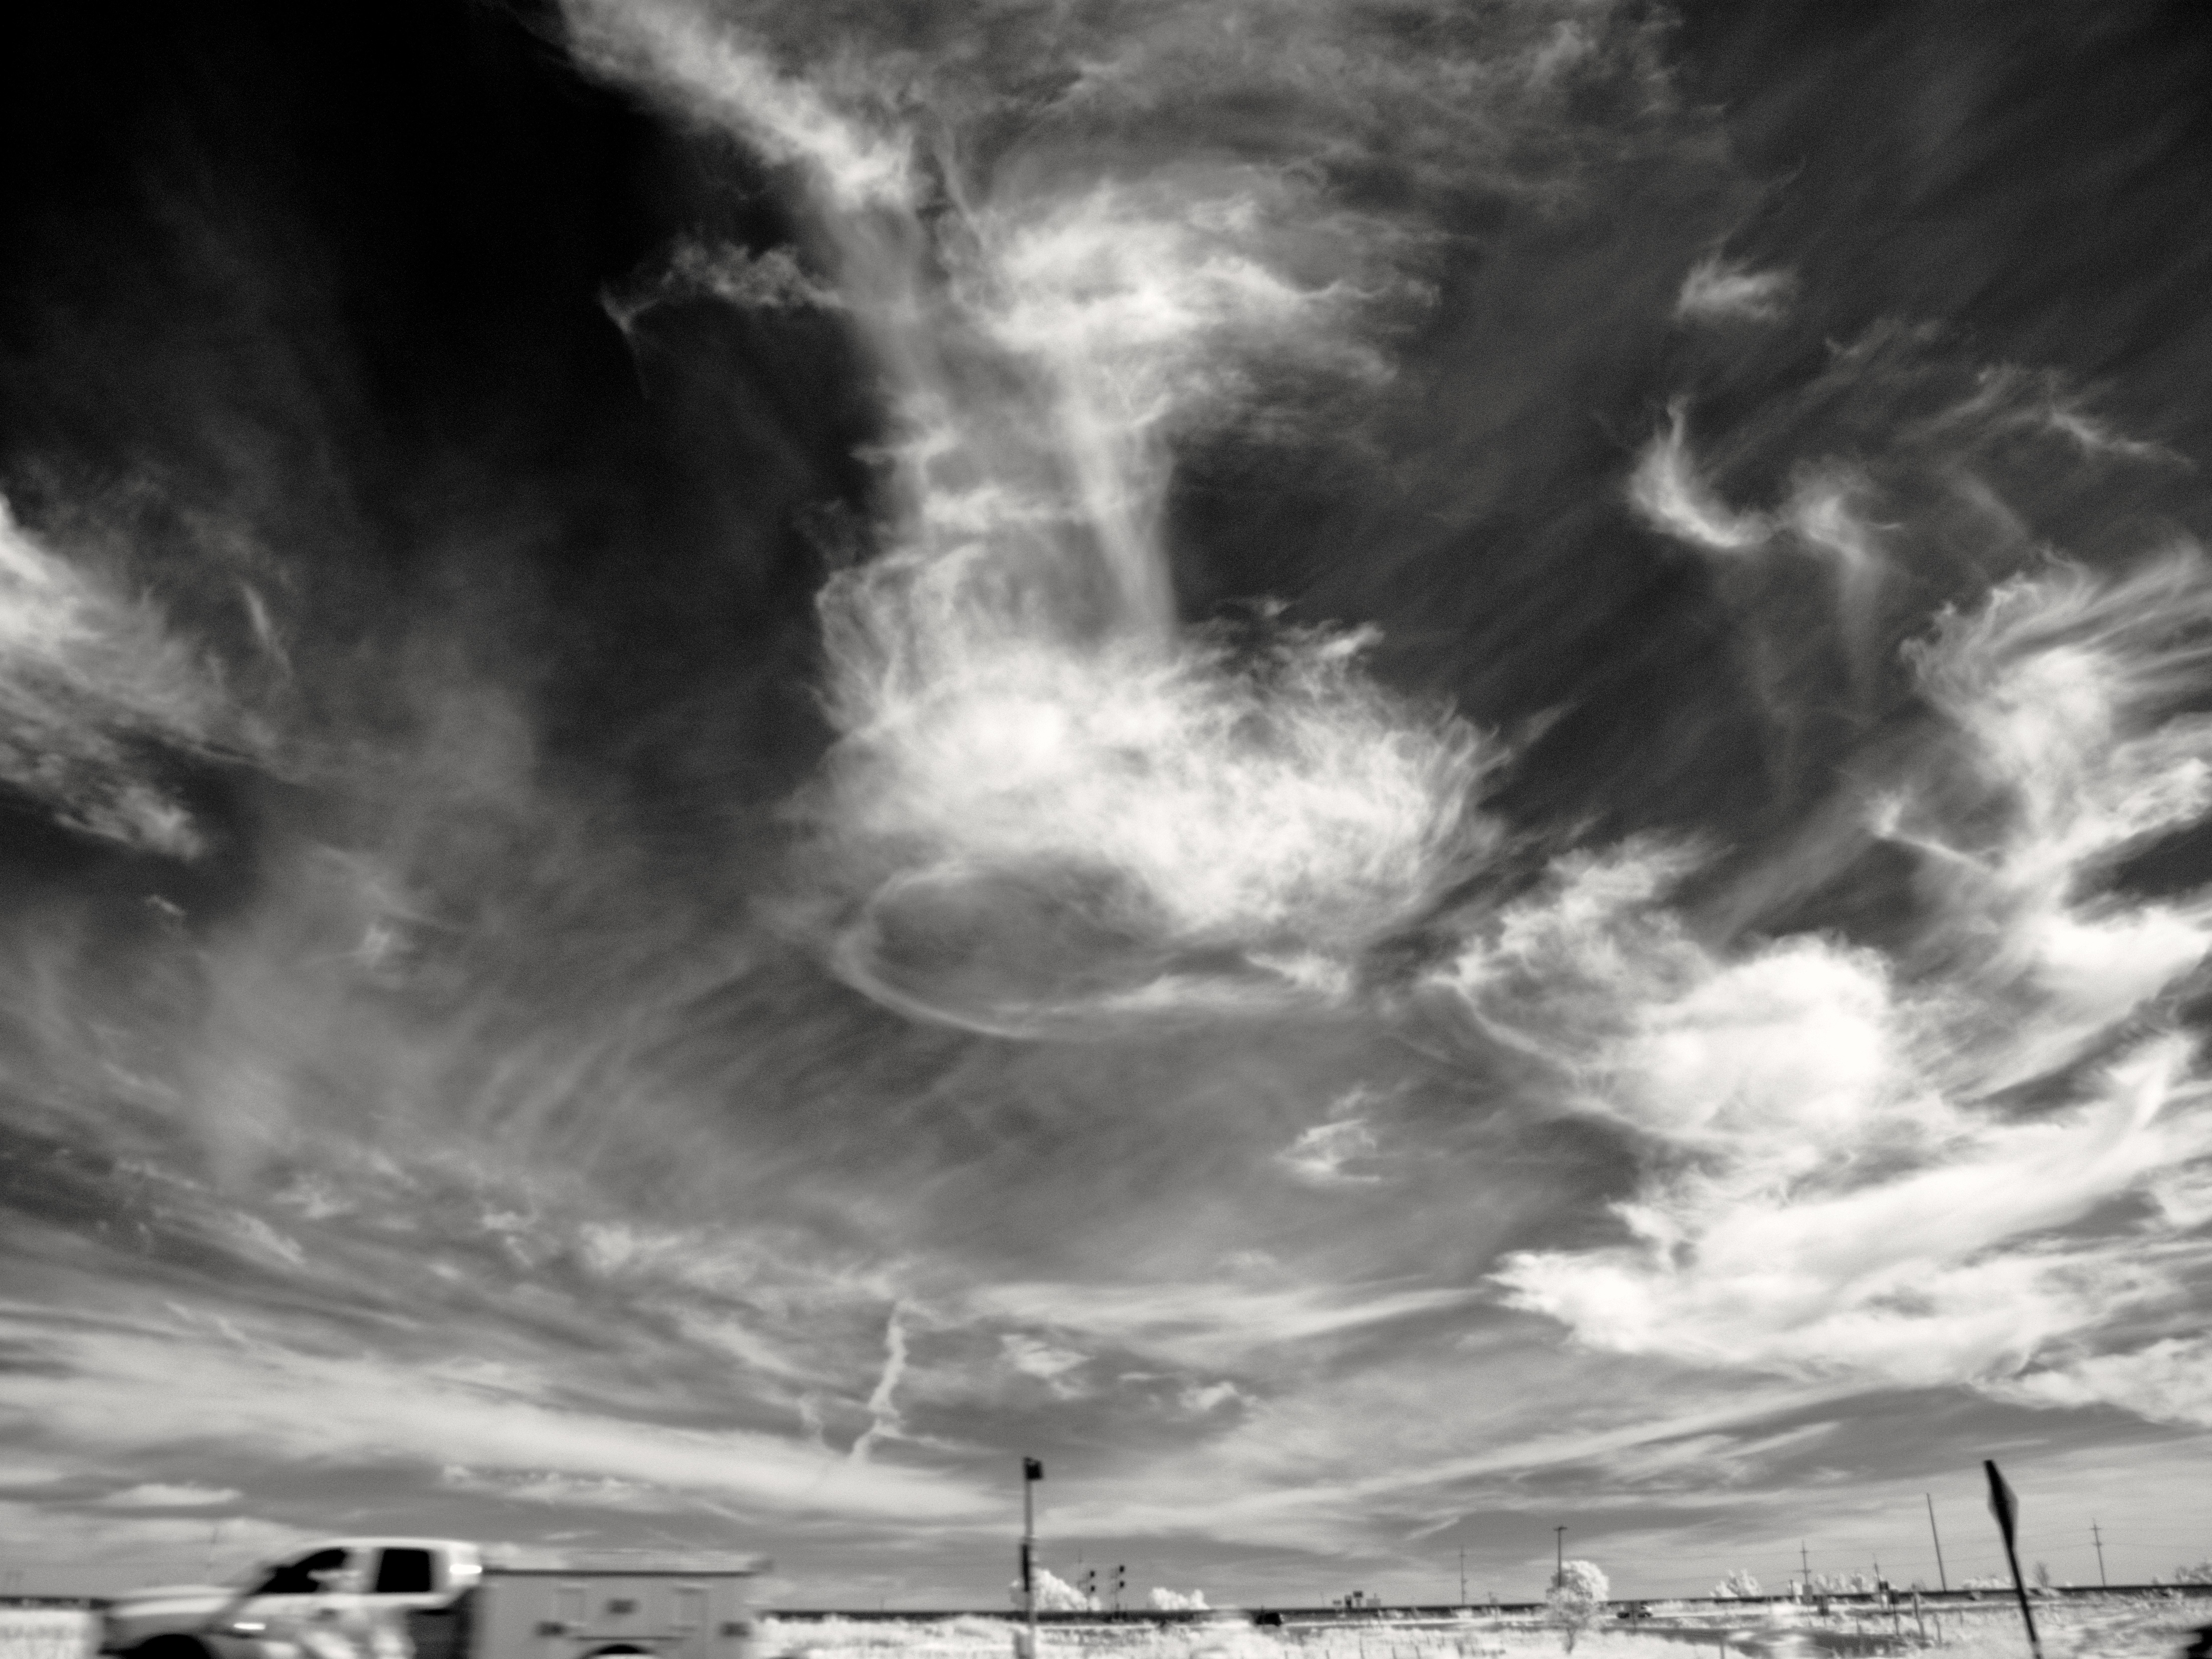
cloud, black and white, sky, atmosphere, weather, storm, monochrome, thunder, 2016, clouds, 366, infrared, phenomenon, monochrome photography, geological phenomenon